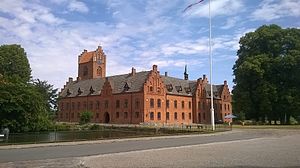
Næstved / Uddannelse
Kostskolen Herlufsholm, der blev grundlagt i 1565.
Næstved er en gammel dansk købstad, der ligger på Sydsjælland nær Susåens udløb. Med sine 43.803 indbyggere er det landets 15. største by og Sjællands femtestørste by. Næstved er hovedby i Næstved Kommune som har 82.883 indbyggere og tilhører Region Sjælland. Næstved har 63.194 indbyggere inkl. satellitbyerne Fensmark, Fuglebjerg, Gelsted, Glumsø, Herlufmagle, Holme-Olstrup, Mogenstrup og Rønnebæk.